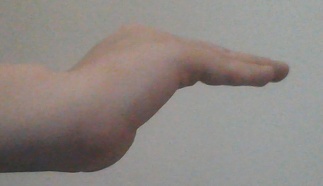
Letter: haa